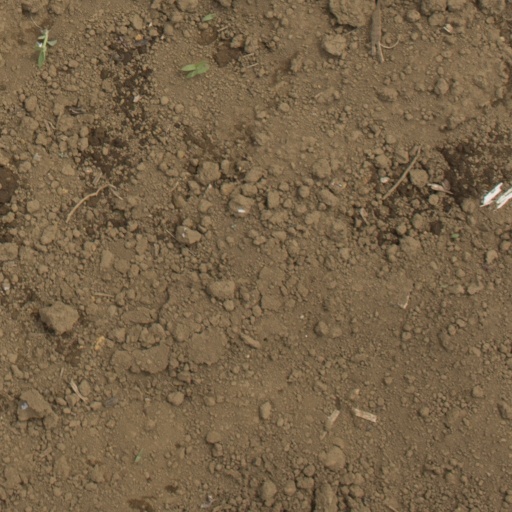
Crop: Jerusalem artichoke